Joe Byrne

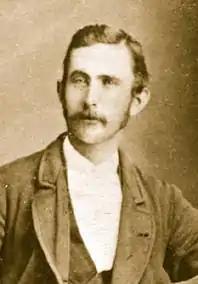

Joseph Byrne (21 November 1856 – 28 June 1880) was an Australian bushranger, outlaw and member of the Kelly gang, referred to as leader Ned Kelly's second in command.